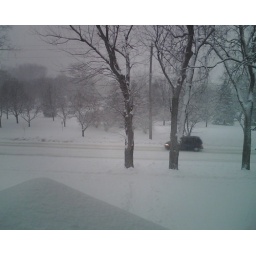
View from my office window at the second snow of the season in Rochester, MN